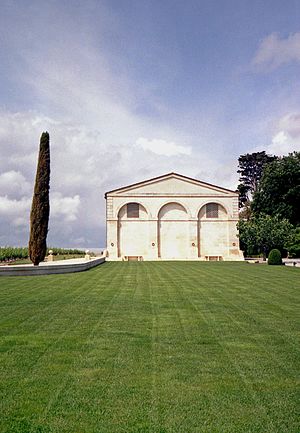
Château Mouton Rothschild
Vinslottet Château Mouton Rothschild
Château Mouton Rothschild er et fransk vinslot i byen Pauillac i Médoc-regionen i Bordeaux. Slottets rødvin af samme navn regnes for en af verdens bedste bordeauxvine. Slottet hed oprindelig Château Brane-Mouton, men blev omdøbt af Nathaniel de Rothschild i 1853 til Château Mouton Rothschild. Slottet var det første, der indførte fuldstændig slotsaftapning.